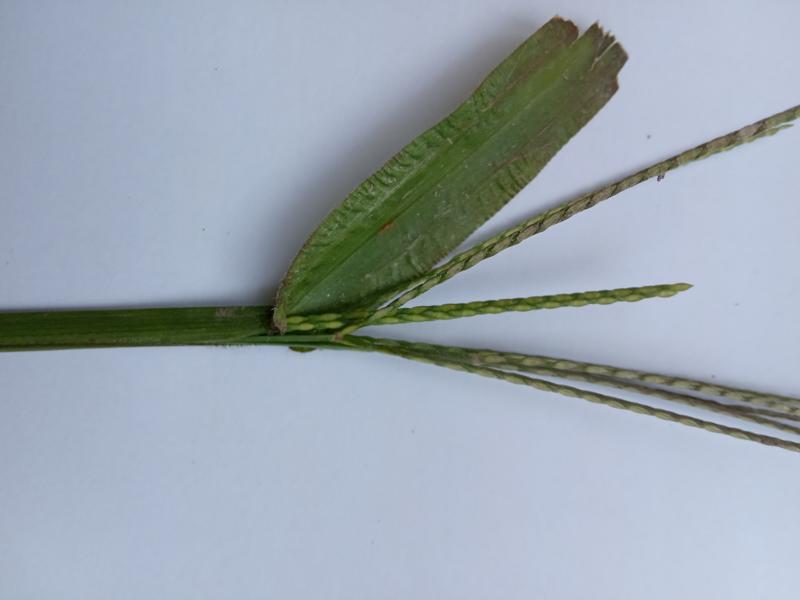
Weed species: Paspalum scrobiculatum